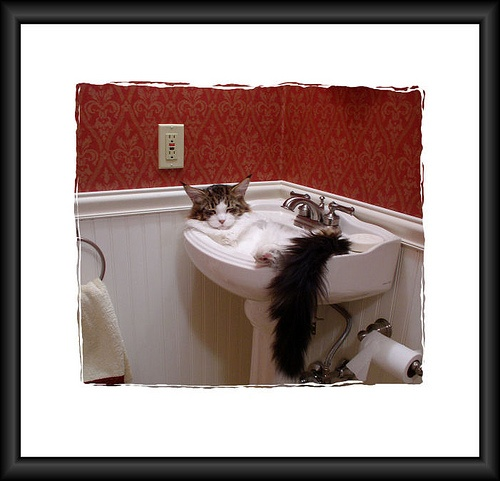
A cat white cat laying in a all white sink.
A large cat is casually laying in the bathroom sink.
A big cat sitting in a small bathroom sink.
Adult cat lying in porcelain sink in bathroom.
A grey and white cat laying in sink next to red wall.